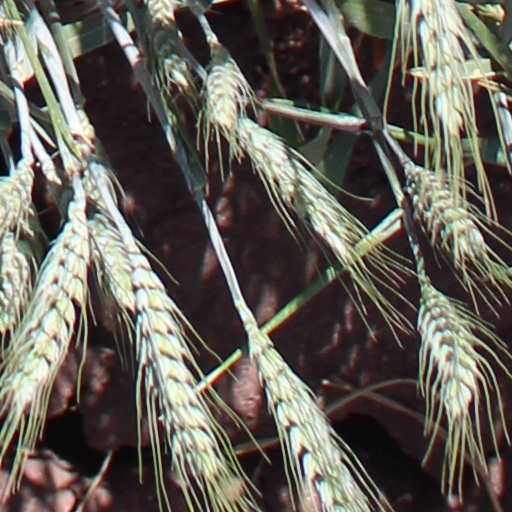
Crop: wheat